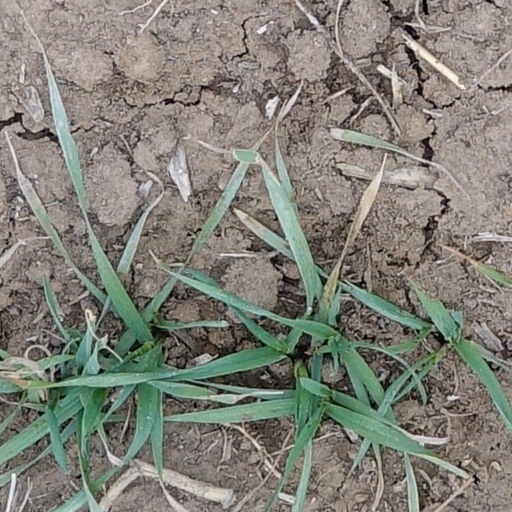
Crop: wheat